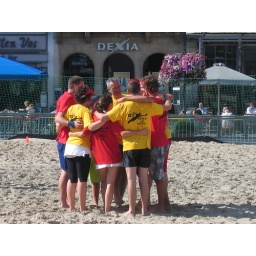
Second edition of the freespect beach tournament in Mechelen&amp;quot;Smack The Beach Up&amp;quot;this time it was a hat tournament.